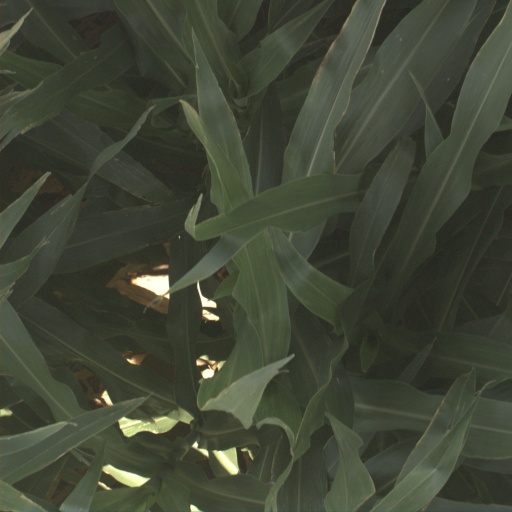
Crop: sorghum